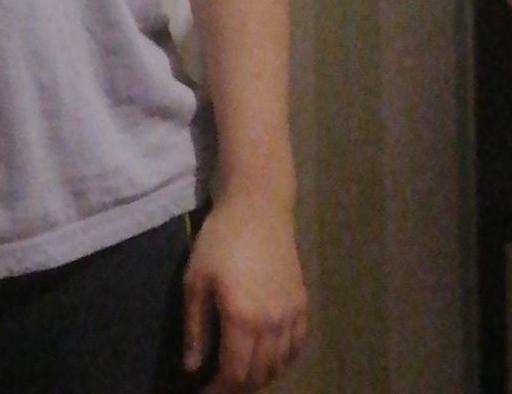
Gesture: no_gesture